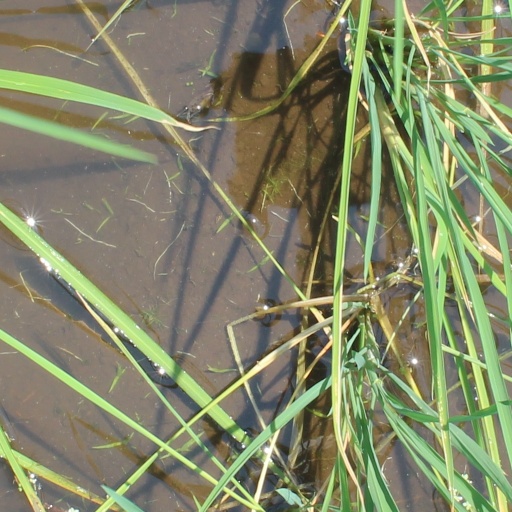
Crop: rice